Villers-sur-Mer

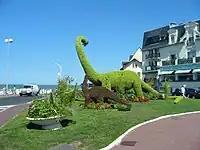
Topiary dinosaurs address the sea

Numerous fossils of vertebrates were found in the Jurassic (Upper Callovian) Vaches-Noires cliffs in Villers-sur-Mer. Remains include marine reptiles, in particular teleosaurids ("Steneosaurus heberti") and metriorhynchids, coelacanths, a huge suspension-feeding fish "Leedsichthys" and dinosaurs. A 2.5 m-long metriorhynchid skeleton, assigned to "Metriorhynchus" cf. "superciliosus", is unique due to the preserved undigested food in its stomach: the remains of invertebrates and gill apparatus of "Leedsichthys". This content indicates that large fishes were not the main diet of these thalattosuchians and this individual likely devoured already dead "Leedsichthys". It is also widely known by ammonite specialists.